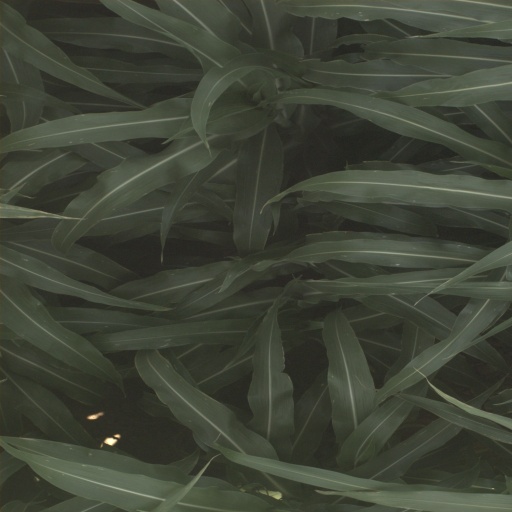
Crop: sorghum